Algae bioreactor

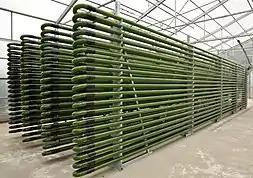
tubular glass photobioreactor for the cultivation of microalgae and other photosynthetic organisms. It has an operational volume of 4000 liters.

A tubular reactor consists of vertically or horizontally arranged tubes, connected together, in which the algae-suspended fluid circulates. The tubes are generally made out of transparent plastics or borosilicate glass, and the constant circulation is kept up by a pump at the end of the system. The introduction of gas takes place at the end/beginning of the tube system. This way of introducing gas causes the problem of carbon dioxide deficiency and high concentration of oxygen at the end of the unit during the circulation, ultimately making the process inefficient. The growth of microalgae on the walls of the tubes can inhibit the penetration of the light as well.